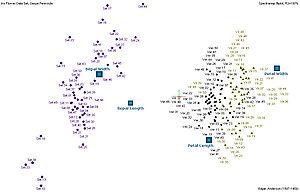
L’analyse des données est une famille de méthodes statistiques dont les principales caractéristiques sont d'être multidimensionnelles et descriptives. Dans l'acception française, la terminologie « analyse des données » désigne donc un sous-ensemble de ce qui est appelé plus généralement la statistique multivariée. Certaines méthodes, pour la plupart géométriques, aident à faire ressortir les relations pouvant exister entre les différentes données et à en tirer une information statistique qui permet de décrire de façon plus succincte les principales informations contenues dans ces données. D'autres techniques permettent de regrouper les données de façon à faire apparaître clairement ce qui les rend homogènes, et ainsi mieux les connaître.
Le jeu de données Iris connu aussi sous le nom de Iris de Fisher est un jeu de données multivariées présenté en 1936 par Ronald Fisher dans son papier The use of multiple measurements in taxonomic problems comme un exemple d'application de l'analyse discriminante linéaire. Il est parfois aussi appelé Iris d'Anderson du nom d'Edgar Anderson qui a collecté ces données afin de quantifier les variations de morphologie des fleurs d'iris de trois espèces. Deux des trois espèces ont été collectées en Gaspésie. Toutes sont du même champ, cueillies le même jour et mesurées le même jour par la même personne avec les mêmes outils de mesures.